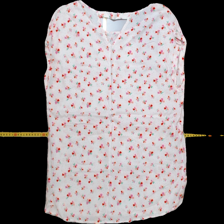
View: back
Type: Tank top
Category: Ladies
Brand: Not Applicable
Colors: Multicolor
Material: 100%viscose
Pattern: Floral print
Cut: C-collar, Regular
Size: L
Season: Summer
Trend: No trend
Stains: No
Price range: 50-100
Recommended usage: Reuse